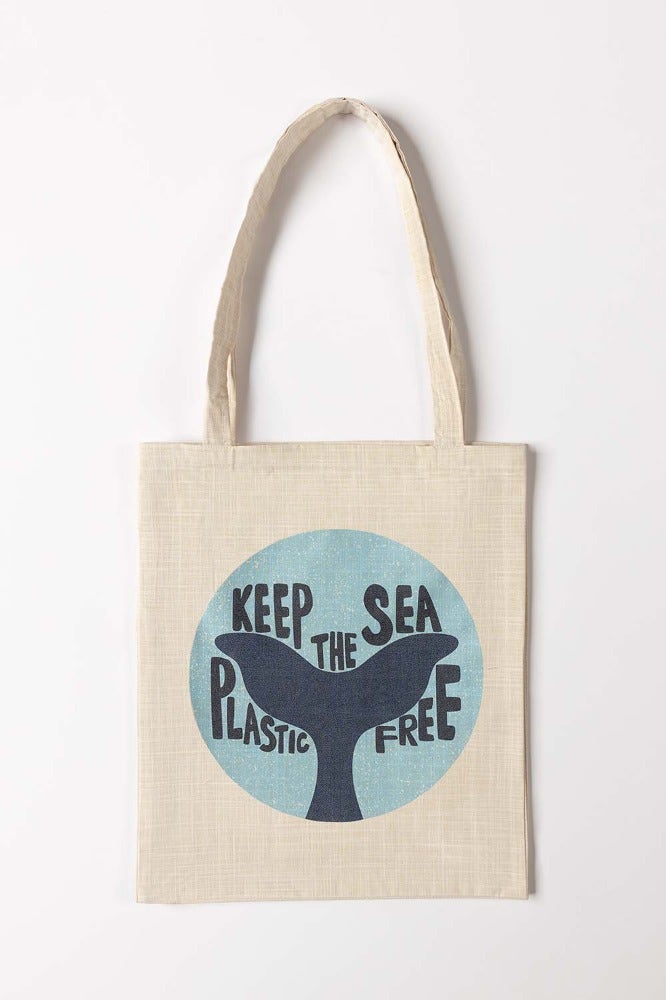
natural keep the sea plastic free tote bag